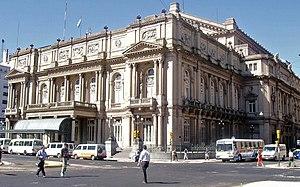
San Nicolás est un des quartiers de la ville de Buenos Aires, capitale de l'Argentine. Il est délimité par les avenues : Avenida Córdoba, Avenida Callao, Avenida Rivadavia, Avenida La Rábida Norte et Avenida Eduardo Madero.
La liste ci-après présente les salles d'opéra dans le monde, qu'il s'agisse d'édifices dédiés
Cet article recense les monuments historiques nationaux de la ville de Buenos Aires, en Argentine.